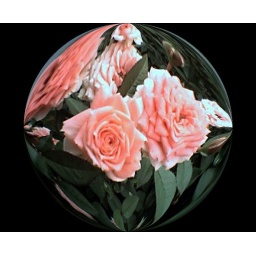
playing in paintshop with a photo of pink rose bush.